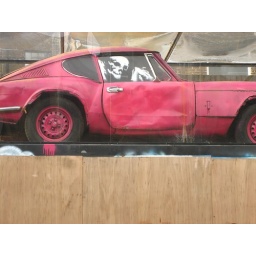
skeleton in pink car